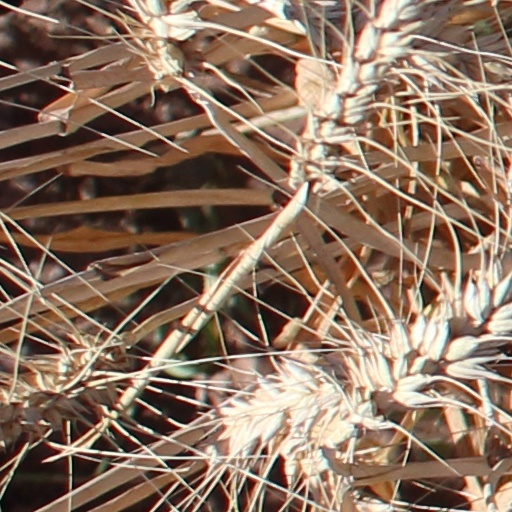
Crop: wheat